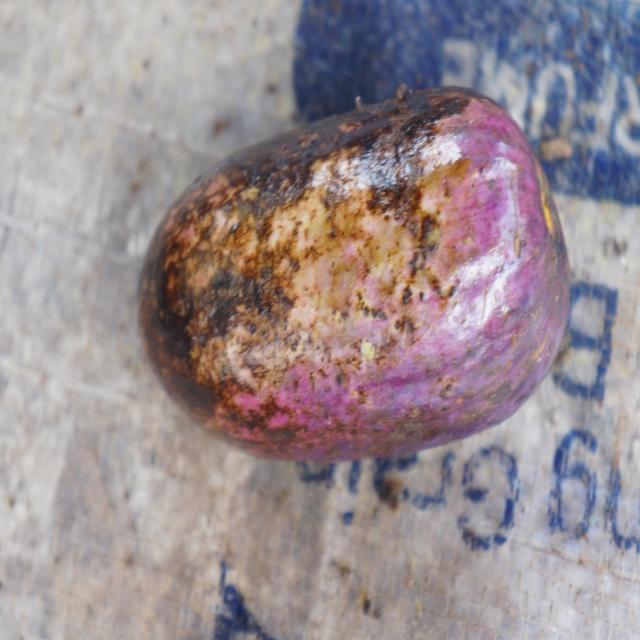
Plum grade: rotten